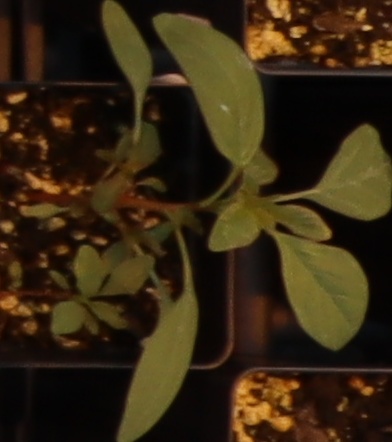
Label: Waterhemp